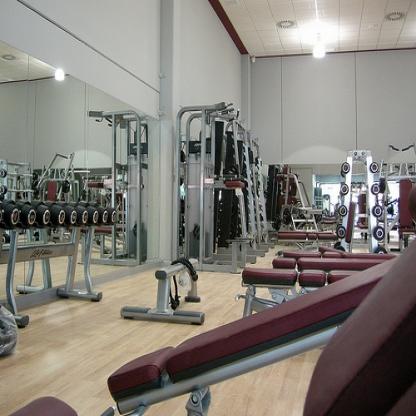
Scene: Indoor